United Nations Security Council Resolution 1736

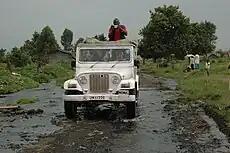
MONUC jeep

United Nations Security Council Resolution 1736, adopted unanimously on December 22, 2006, after recalling all previous resolutions concerning the situation in the Democratic Republic of the Congo, in Burundi and in the Great Lakes region of Africa, the Council increased the military strength of the United Nations Mission in the Democratic Republic of Congo (MONUC) from January 1, 2007 to February 15, 2007.